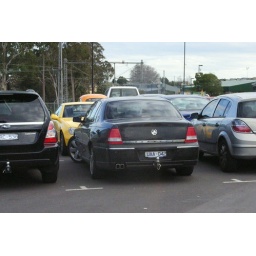
Took this 2 years ago, in what looks to be a train station car park. Nice car.